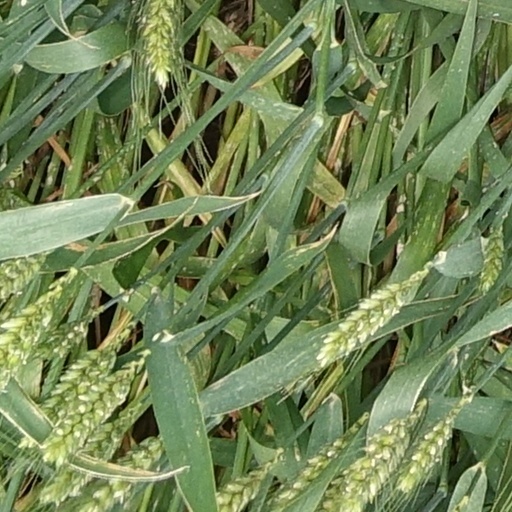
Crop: wheat